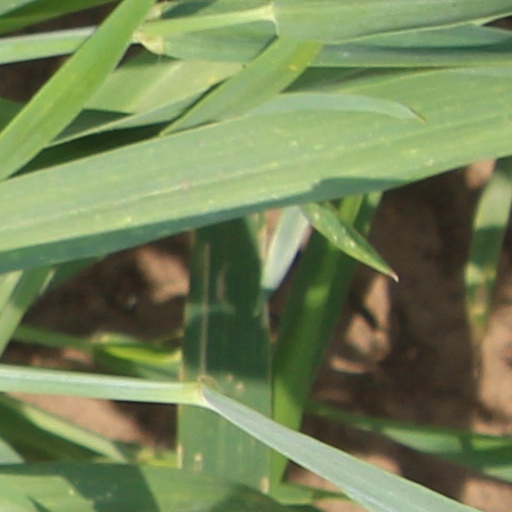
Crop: wheat